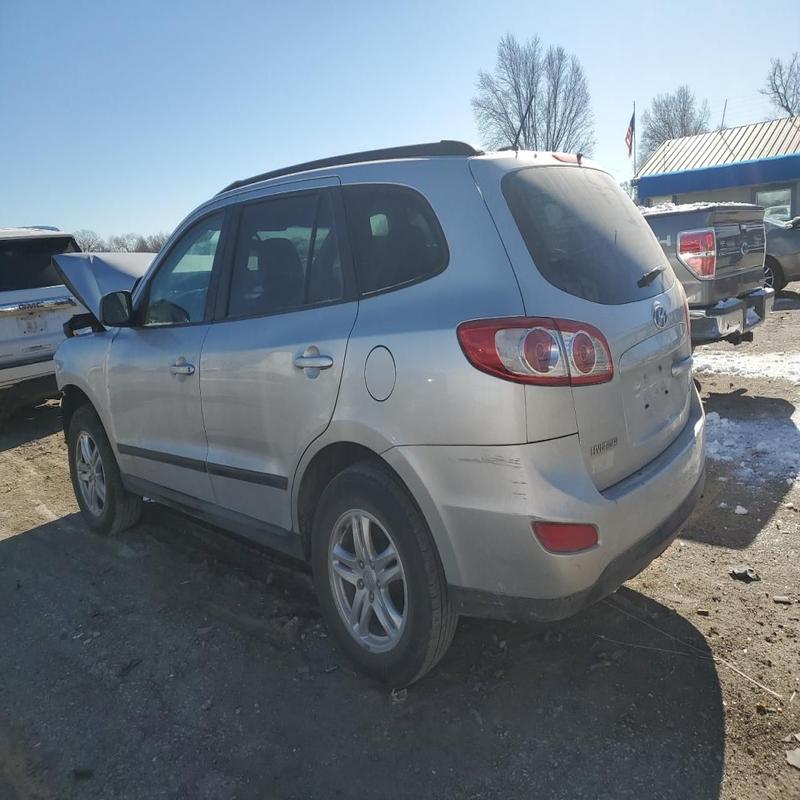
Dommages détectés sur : capot, porte arrière gauche, aile arrière gauche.
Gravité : majeur